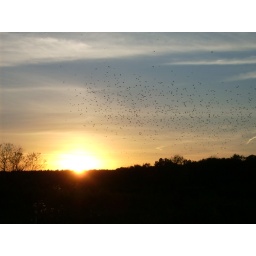
There were birds flying like that in never ending trails for over 3 hours, and all kinds too.